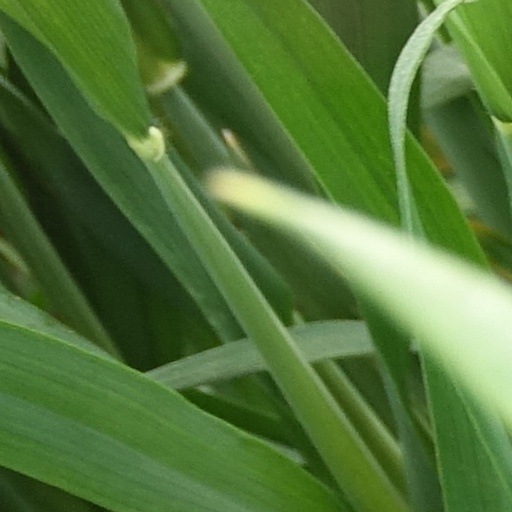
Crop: wheat